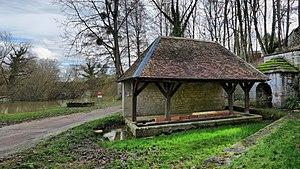
Le lavoir-abreuvoir au bord de l'Ognon
Palise est une commune française située dans le département du Doubs, en région Bourgogne-Franche-Comté. Les habitants de la commune sont les Palisiens et Palisiennes.